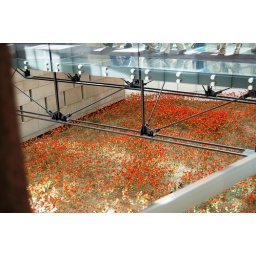
WWI Museum 46 - bridge over poppy field